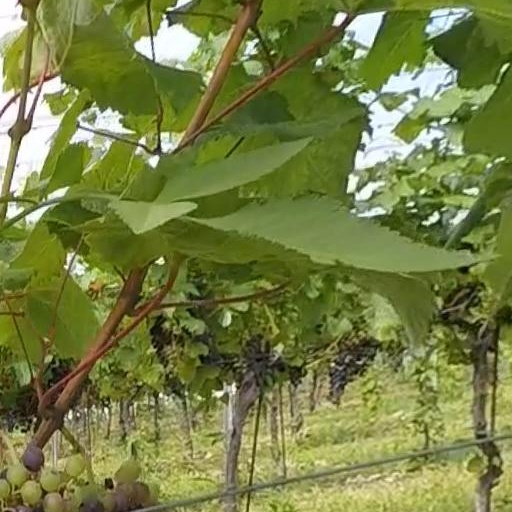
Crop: grape